Tower Site

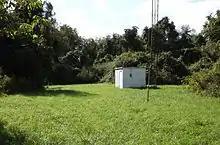
The Tower Site in September 2012.

The location was fenced off to keep trespassers out and also to mark the village bounds from the local mining operations. The location also houses a radio relay tower, which lends its name to the site. The site was severely "potholed" (cylindrical sections are dug up and sifted, compared to a large square excavation), revealing pottery shards, bone fragments, arrow heads and beads. The many finds brought attention to the site as it was discovered to be a village instead of just a burial ground. Several excavations during the late 1970s by Kent State University's archaeological department further discovered hundreds of animal bone fragments, pottery shards, arrow heads, cannel coal pendants, shells, beads, as well as a burial pit containing a female skeleton.